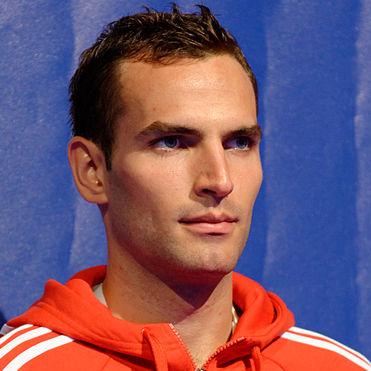
Age: 22